Swedish emigration to the United States

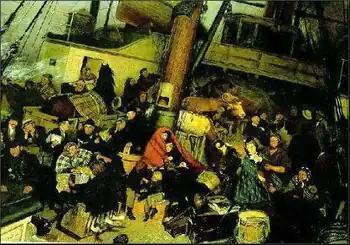
"The Emigrants" by Knut Ekwall (1843–1912) represents the artist's vision of what the 19th-century transatlantic experience might be like. Date unknown.

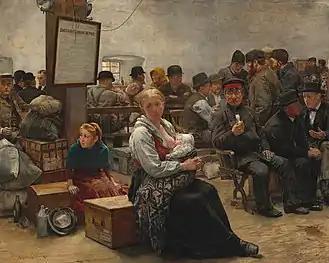
"In the Land of Promise, Castle Garden", 1884, by Charles Frederic Ulrich, showing the Emigrant Landing Depot in Manhattan

The first European emigrants travelled in the holds of sailing cargo ships. With the advent of the age of steam, an efficient transatlantic passenger transport mechanism was established at the end of the 1860s. It was based on huge ocean liners run by international shipping lines, most prominently Cunard, White Star, and Inman. The speed and capacity of the large steamships meant that tickets became cheaper. From the Swedish port towns of Stockholm, Malmö and Gothenburg, transport companies operated various routes, some of them with complex early stages and consequently a long and trying journey on the road and at sea. Thus North German transport agencies relied on the regular Stockholm—Lübeck steamship service to bring Swedish emigrants to Lübeck, and from there on German train services to take them to Hamburg or Bremen. There they would board ships to the British ports of Southampton and Liverpool and change to one of the great transatlantic liners bound for New York. The majority of Swedish emigrants, however, travelled from Gothenburg to Hull, UK, on dedicated boats run by the Wilson Line, then by train across Britain to Liverpool and the big ships.